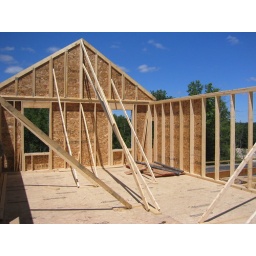
Standing in the back bedroom looking through the upstairs bath and closet